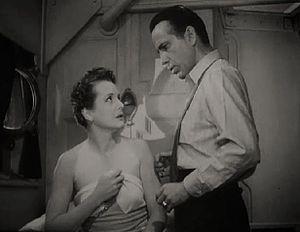
Griffes jaunes est un film américain réalisé par John Huston, sorti en 1942.